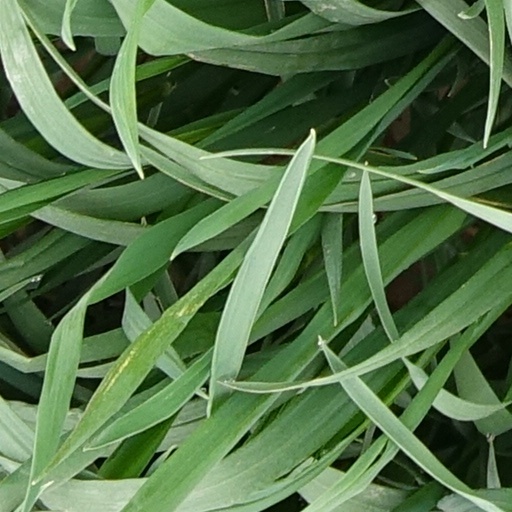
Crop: wheat